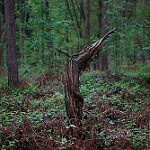
Scene: Outdoor